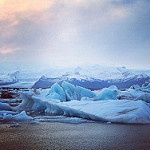
Scene: Outdoor